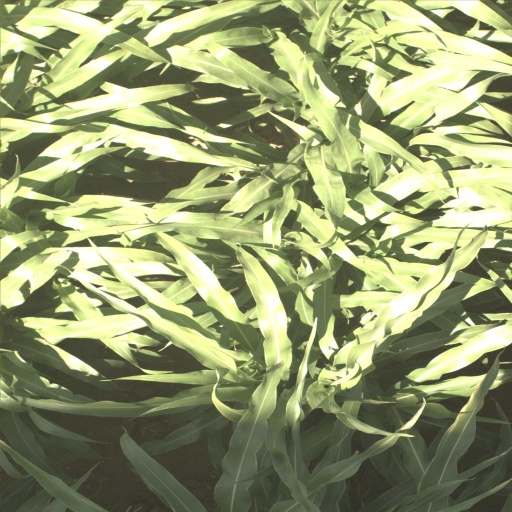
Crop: sorghum